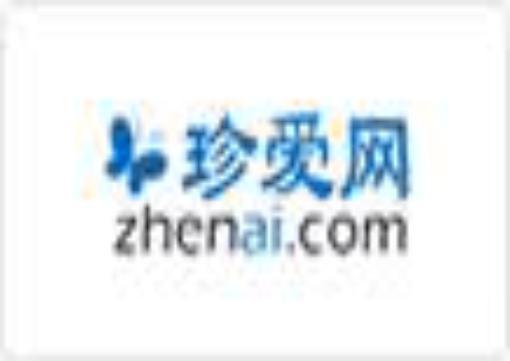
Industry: Leisure